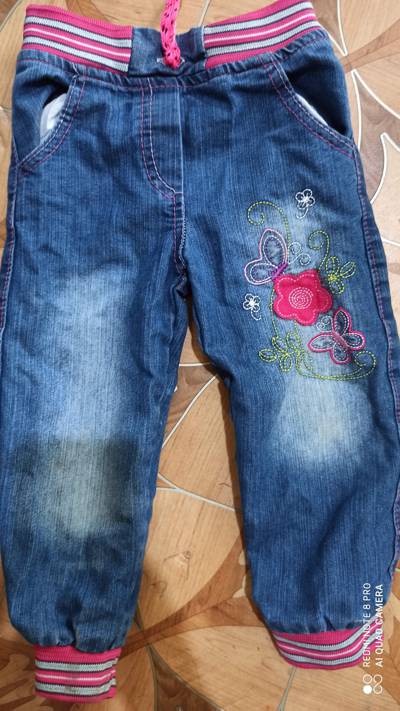
Waste category: clothes